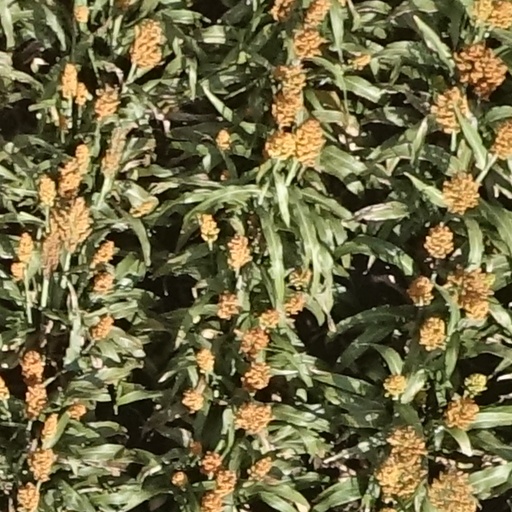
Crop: sorghum